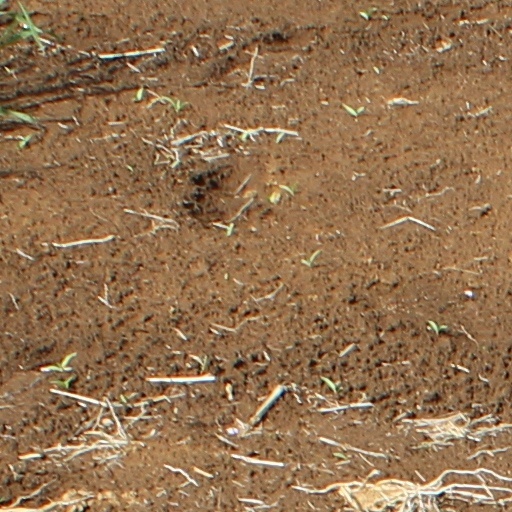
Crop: wheat